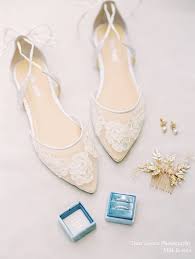
Label: Ballet Flat